Zamia integrifolia

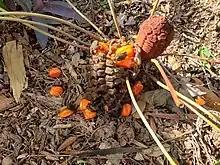
Female "Z. integrifolia" releasing seeds from cone

"Z. integrifolia" plants are pollinated by a species of weevil, "Rhopalotria slossoni", and an erotylid beetle "Pharaxonotha floridana". "P. floridana" pollinates the plants by using the pollen-bearing strobili as food for its larvae, transporting the pollen with it. The plant may regulate the mutualistic interaction by making the seed-bearing strobilis poisonous to these larvae, as the toxin beta-N-methylamino-L-alanine is present in pollen-bearing strobili but is sequestered in idioblast cells that resist insect digestion, whereas the toxin is diffusely present in the female cones.